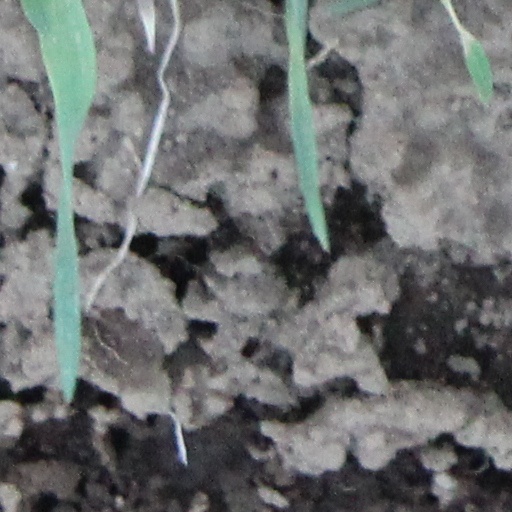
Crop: wheat